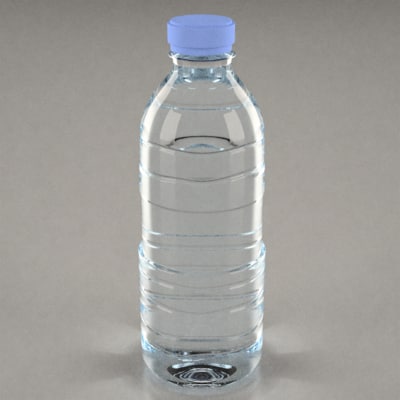
Waste category: plastic